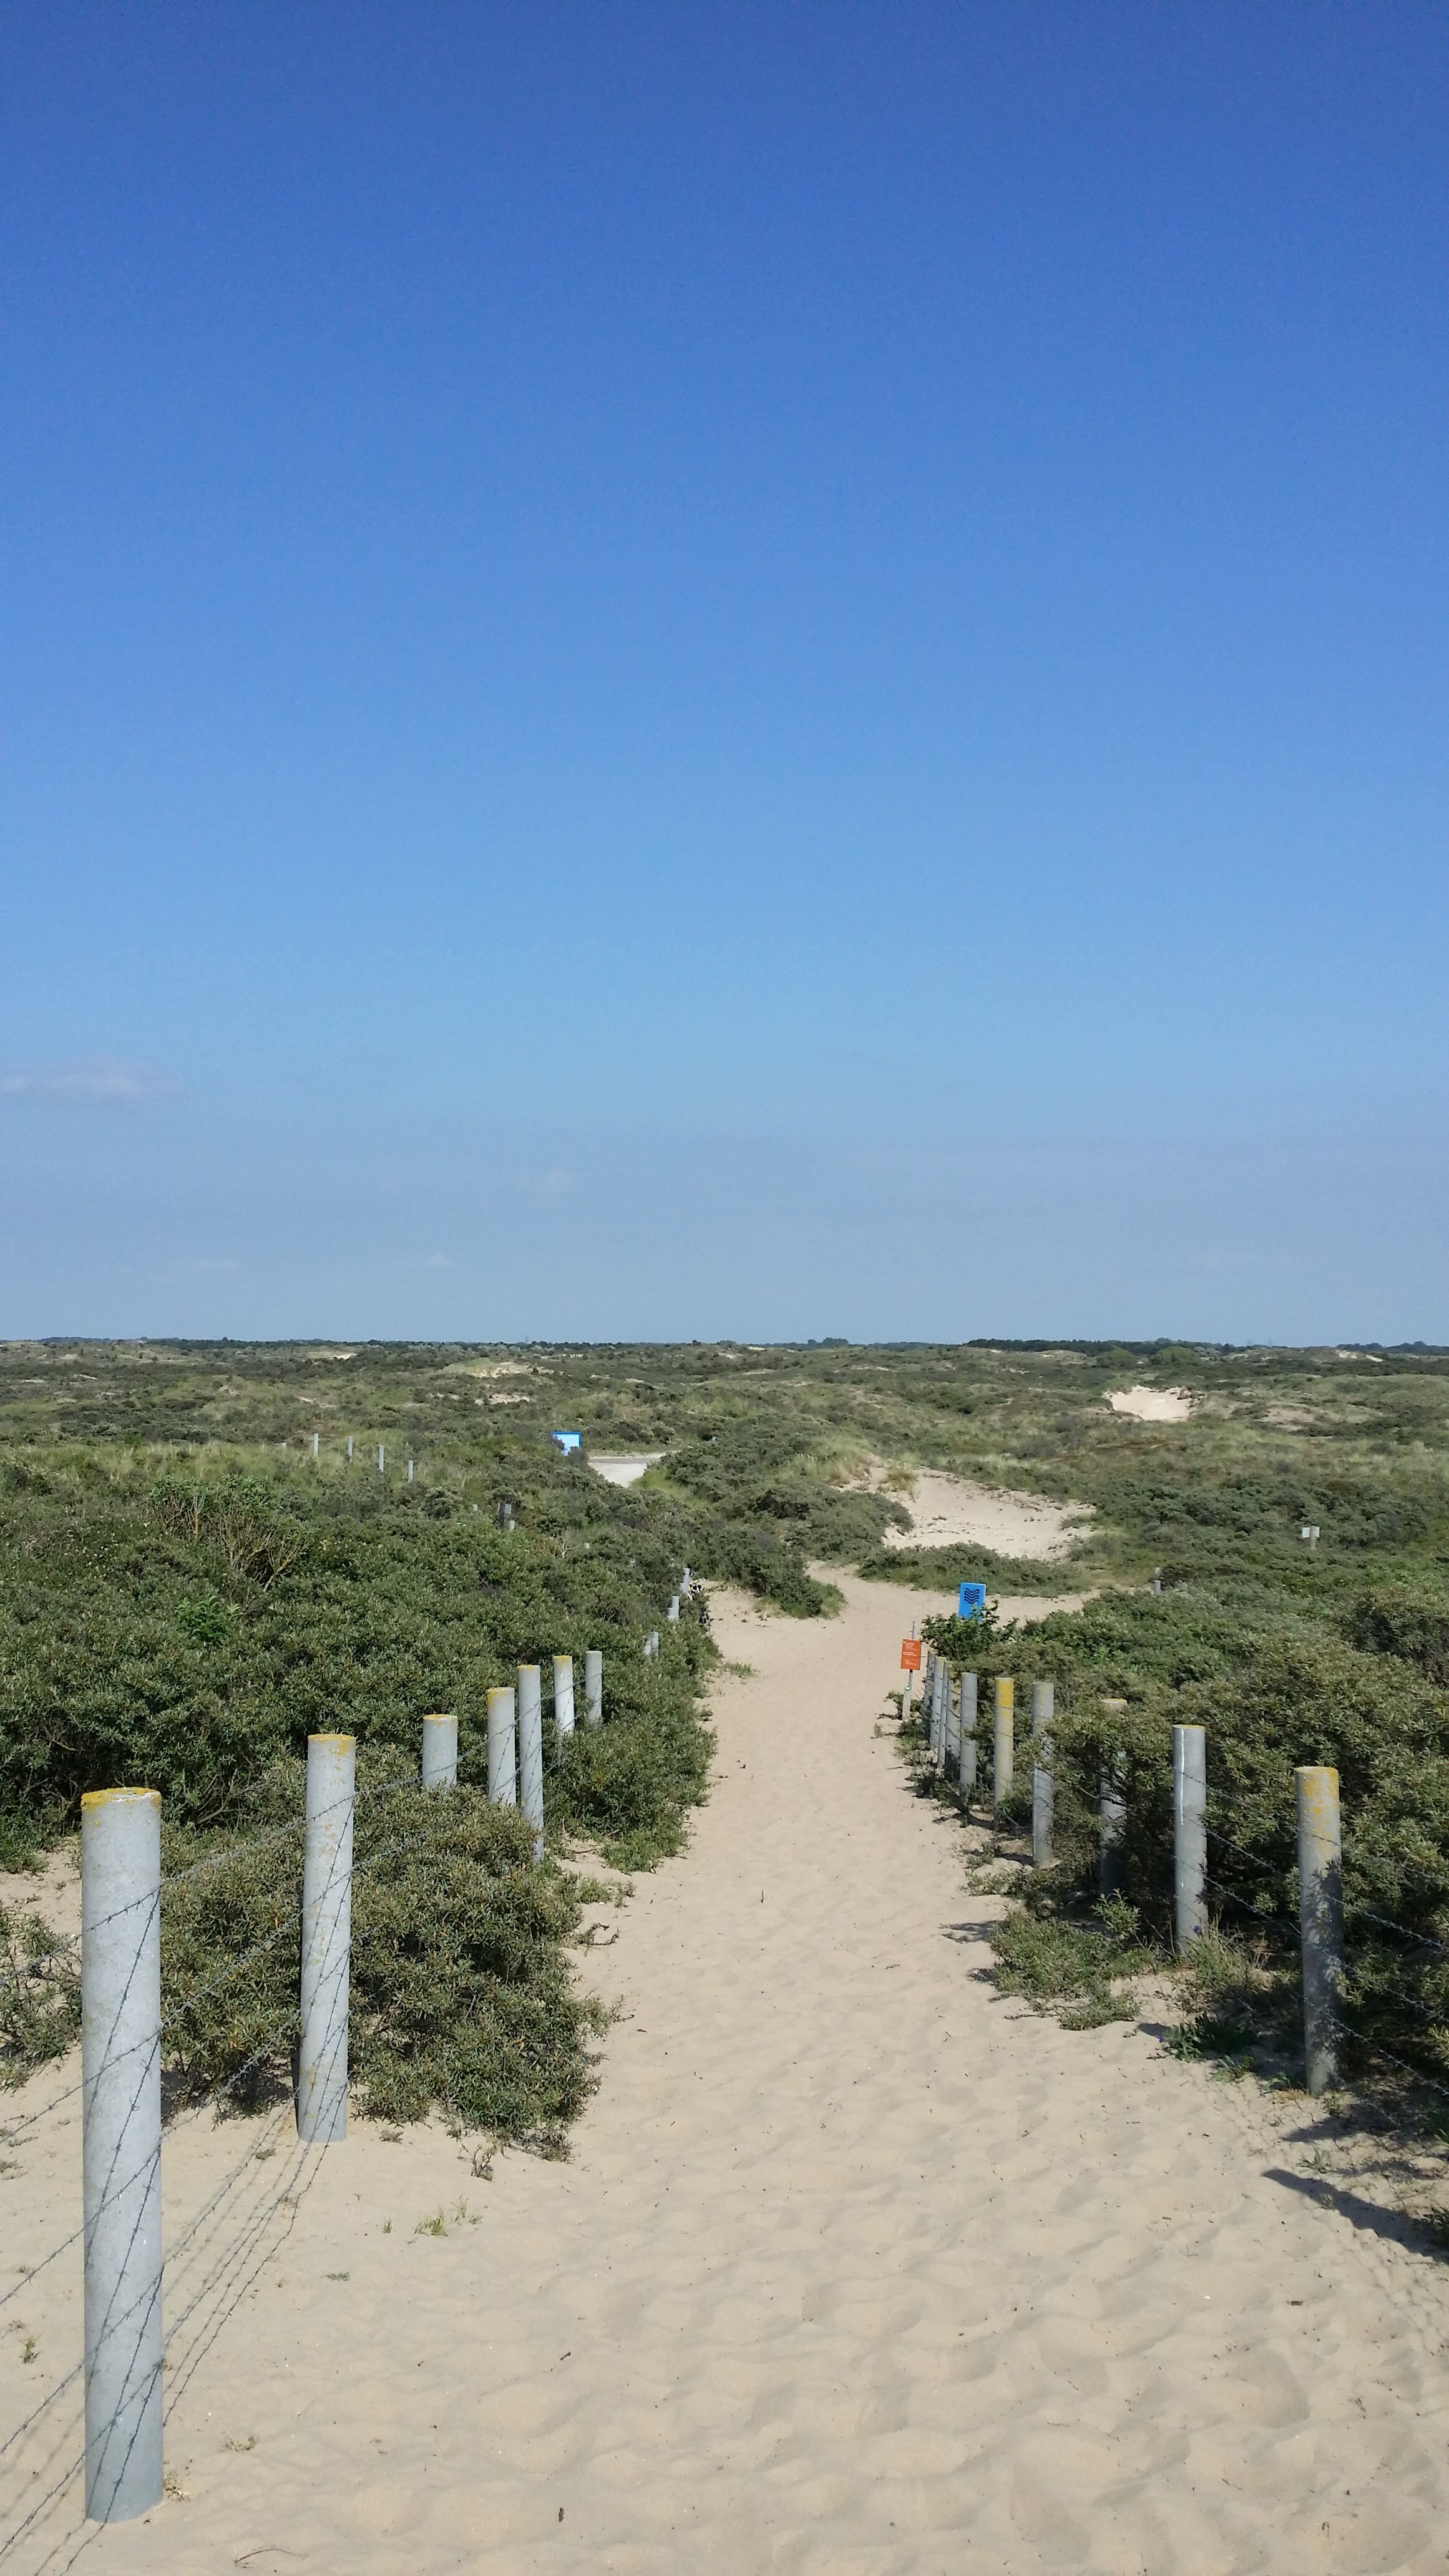
beach, landscape, sea, coast, nature, sand, ocean, horizon, sky, hill, walkway, vacation, travel, holiday, dunes, holland, habitat, silent, zandvoort, north sea, ecosystem, coastal landscape, natural environment